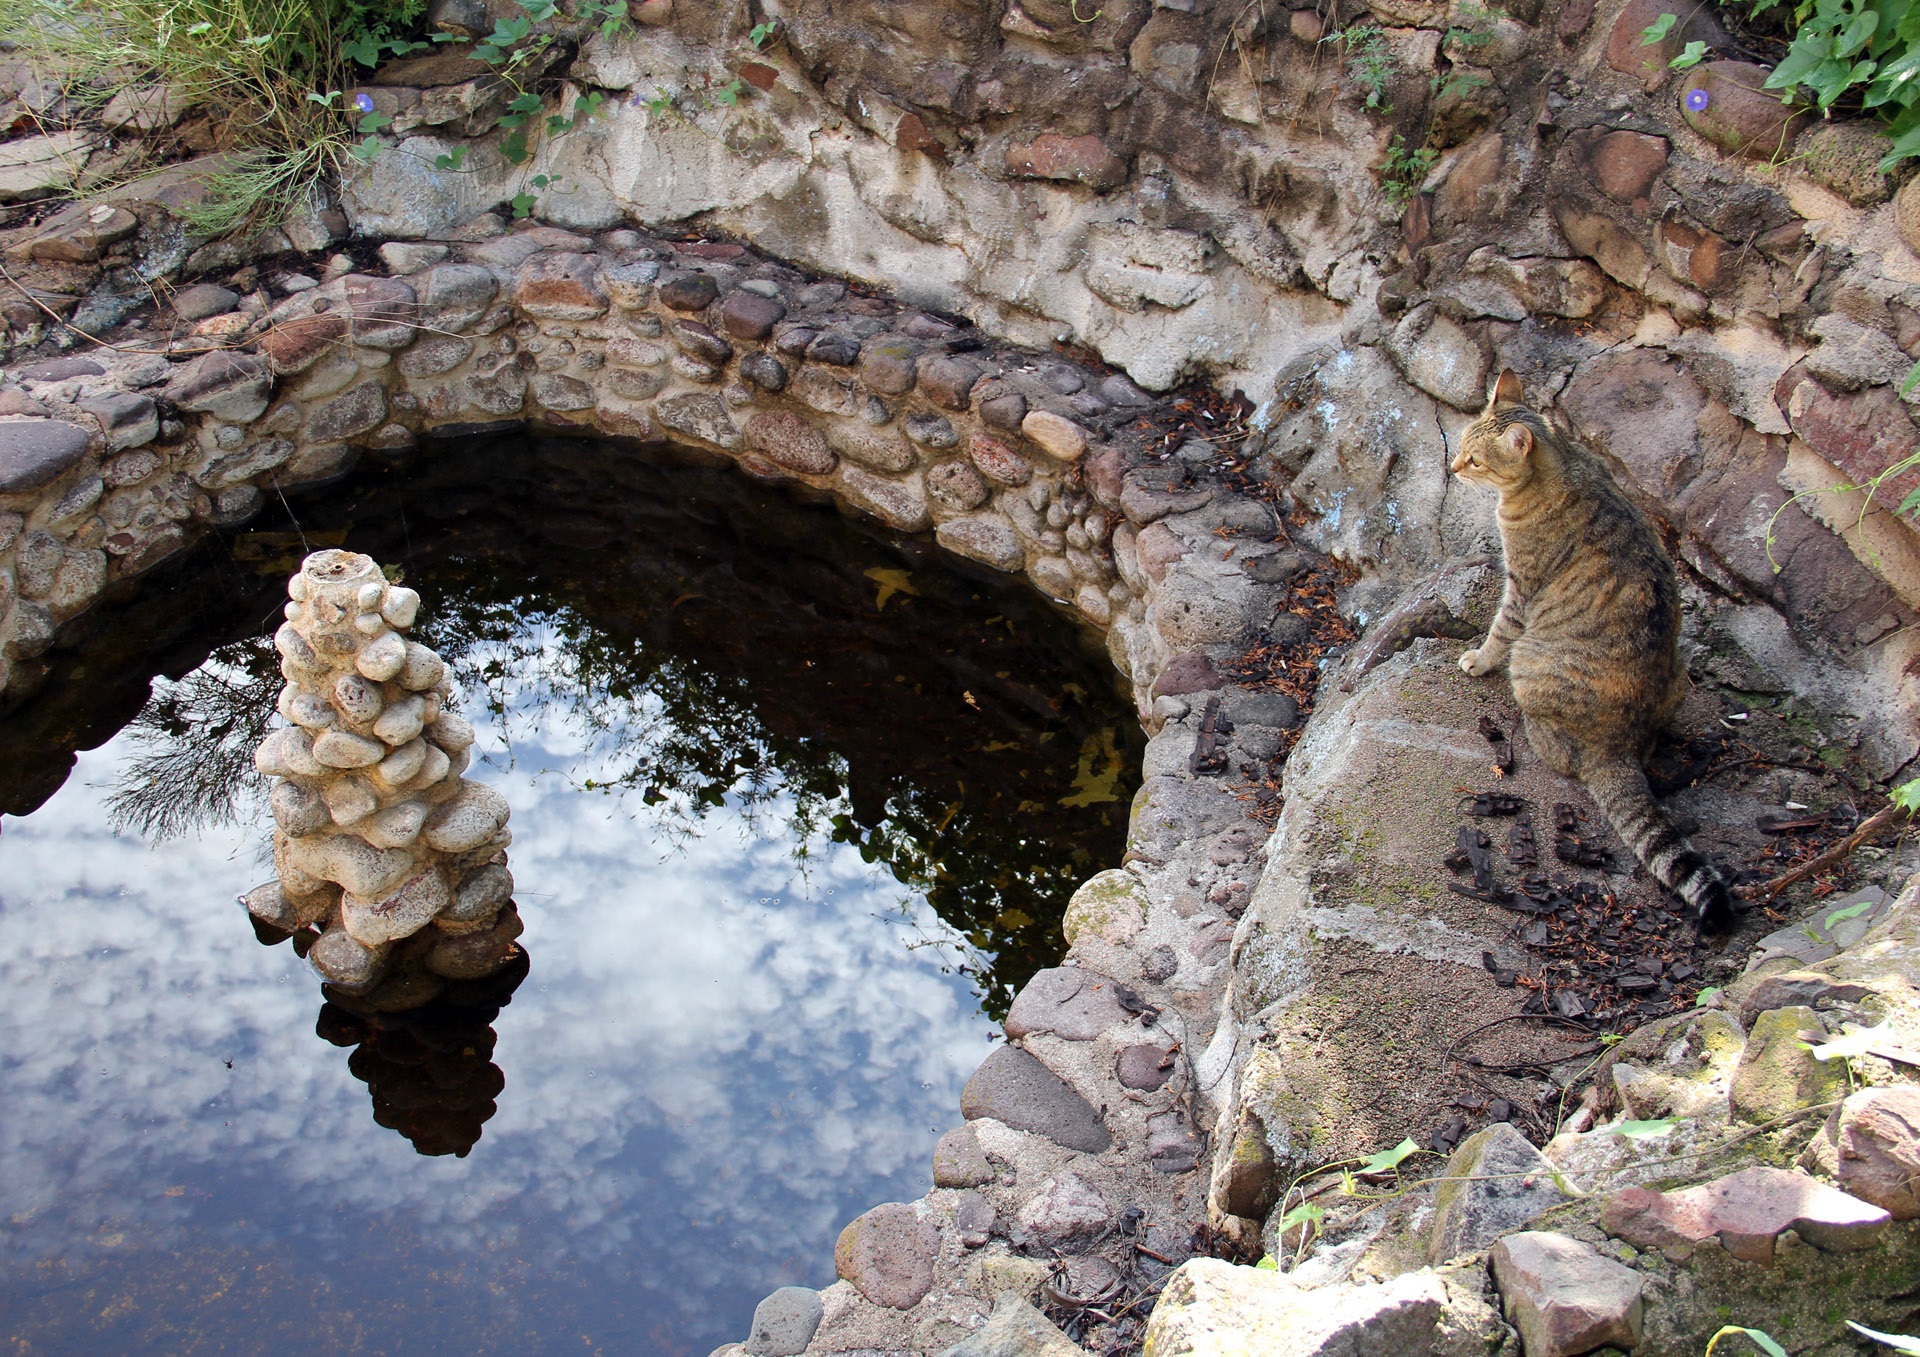
tree, water, nature, rock, animal, formation, pond, reflection, cat, feline, geology